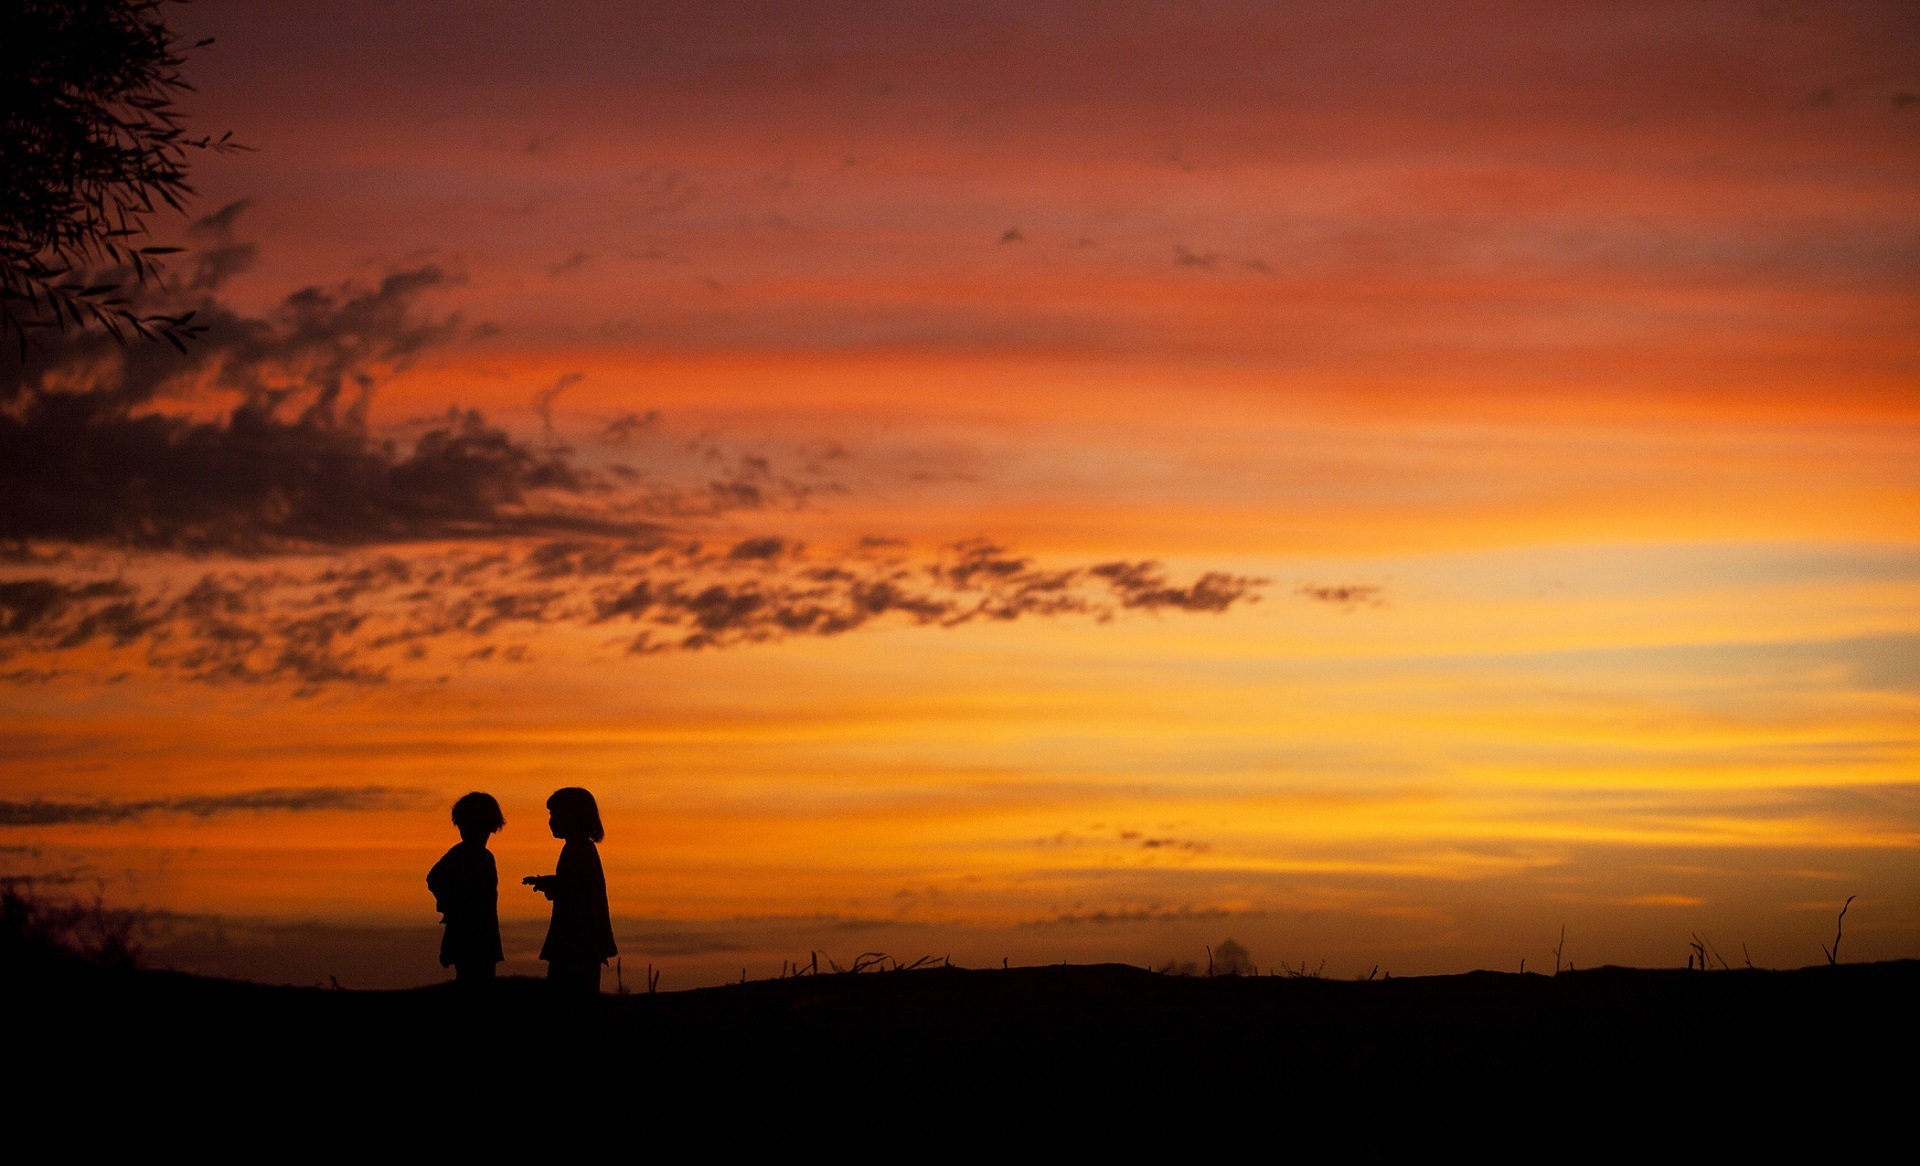
landscape, sea, nature, horizon, wilderness, silhouette, cloud, sky, sunrise, sunset, prairie, sunlight, morning, desert, dawn, atmosphere, dusk, standing, evening, twilight, orange, scenic, playing, colorful, clouds, children, talking, silhouettes, afterglow, atmospheric phenomenon, red sky at morning